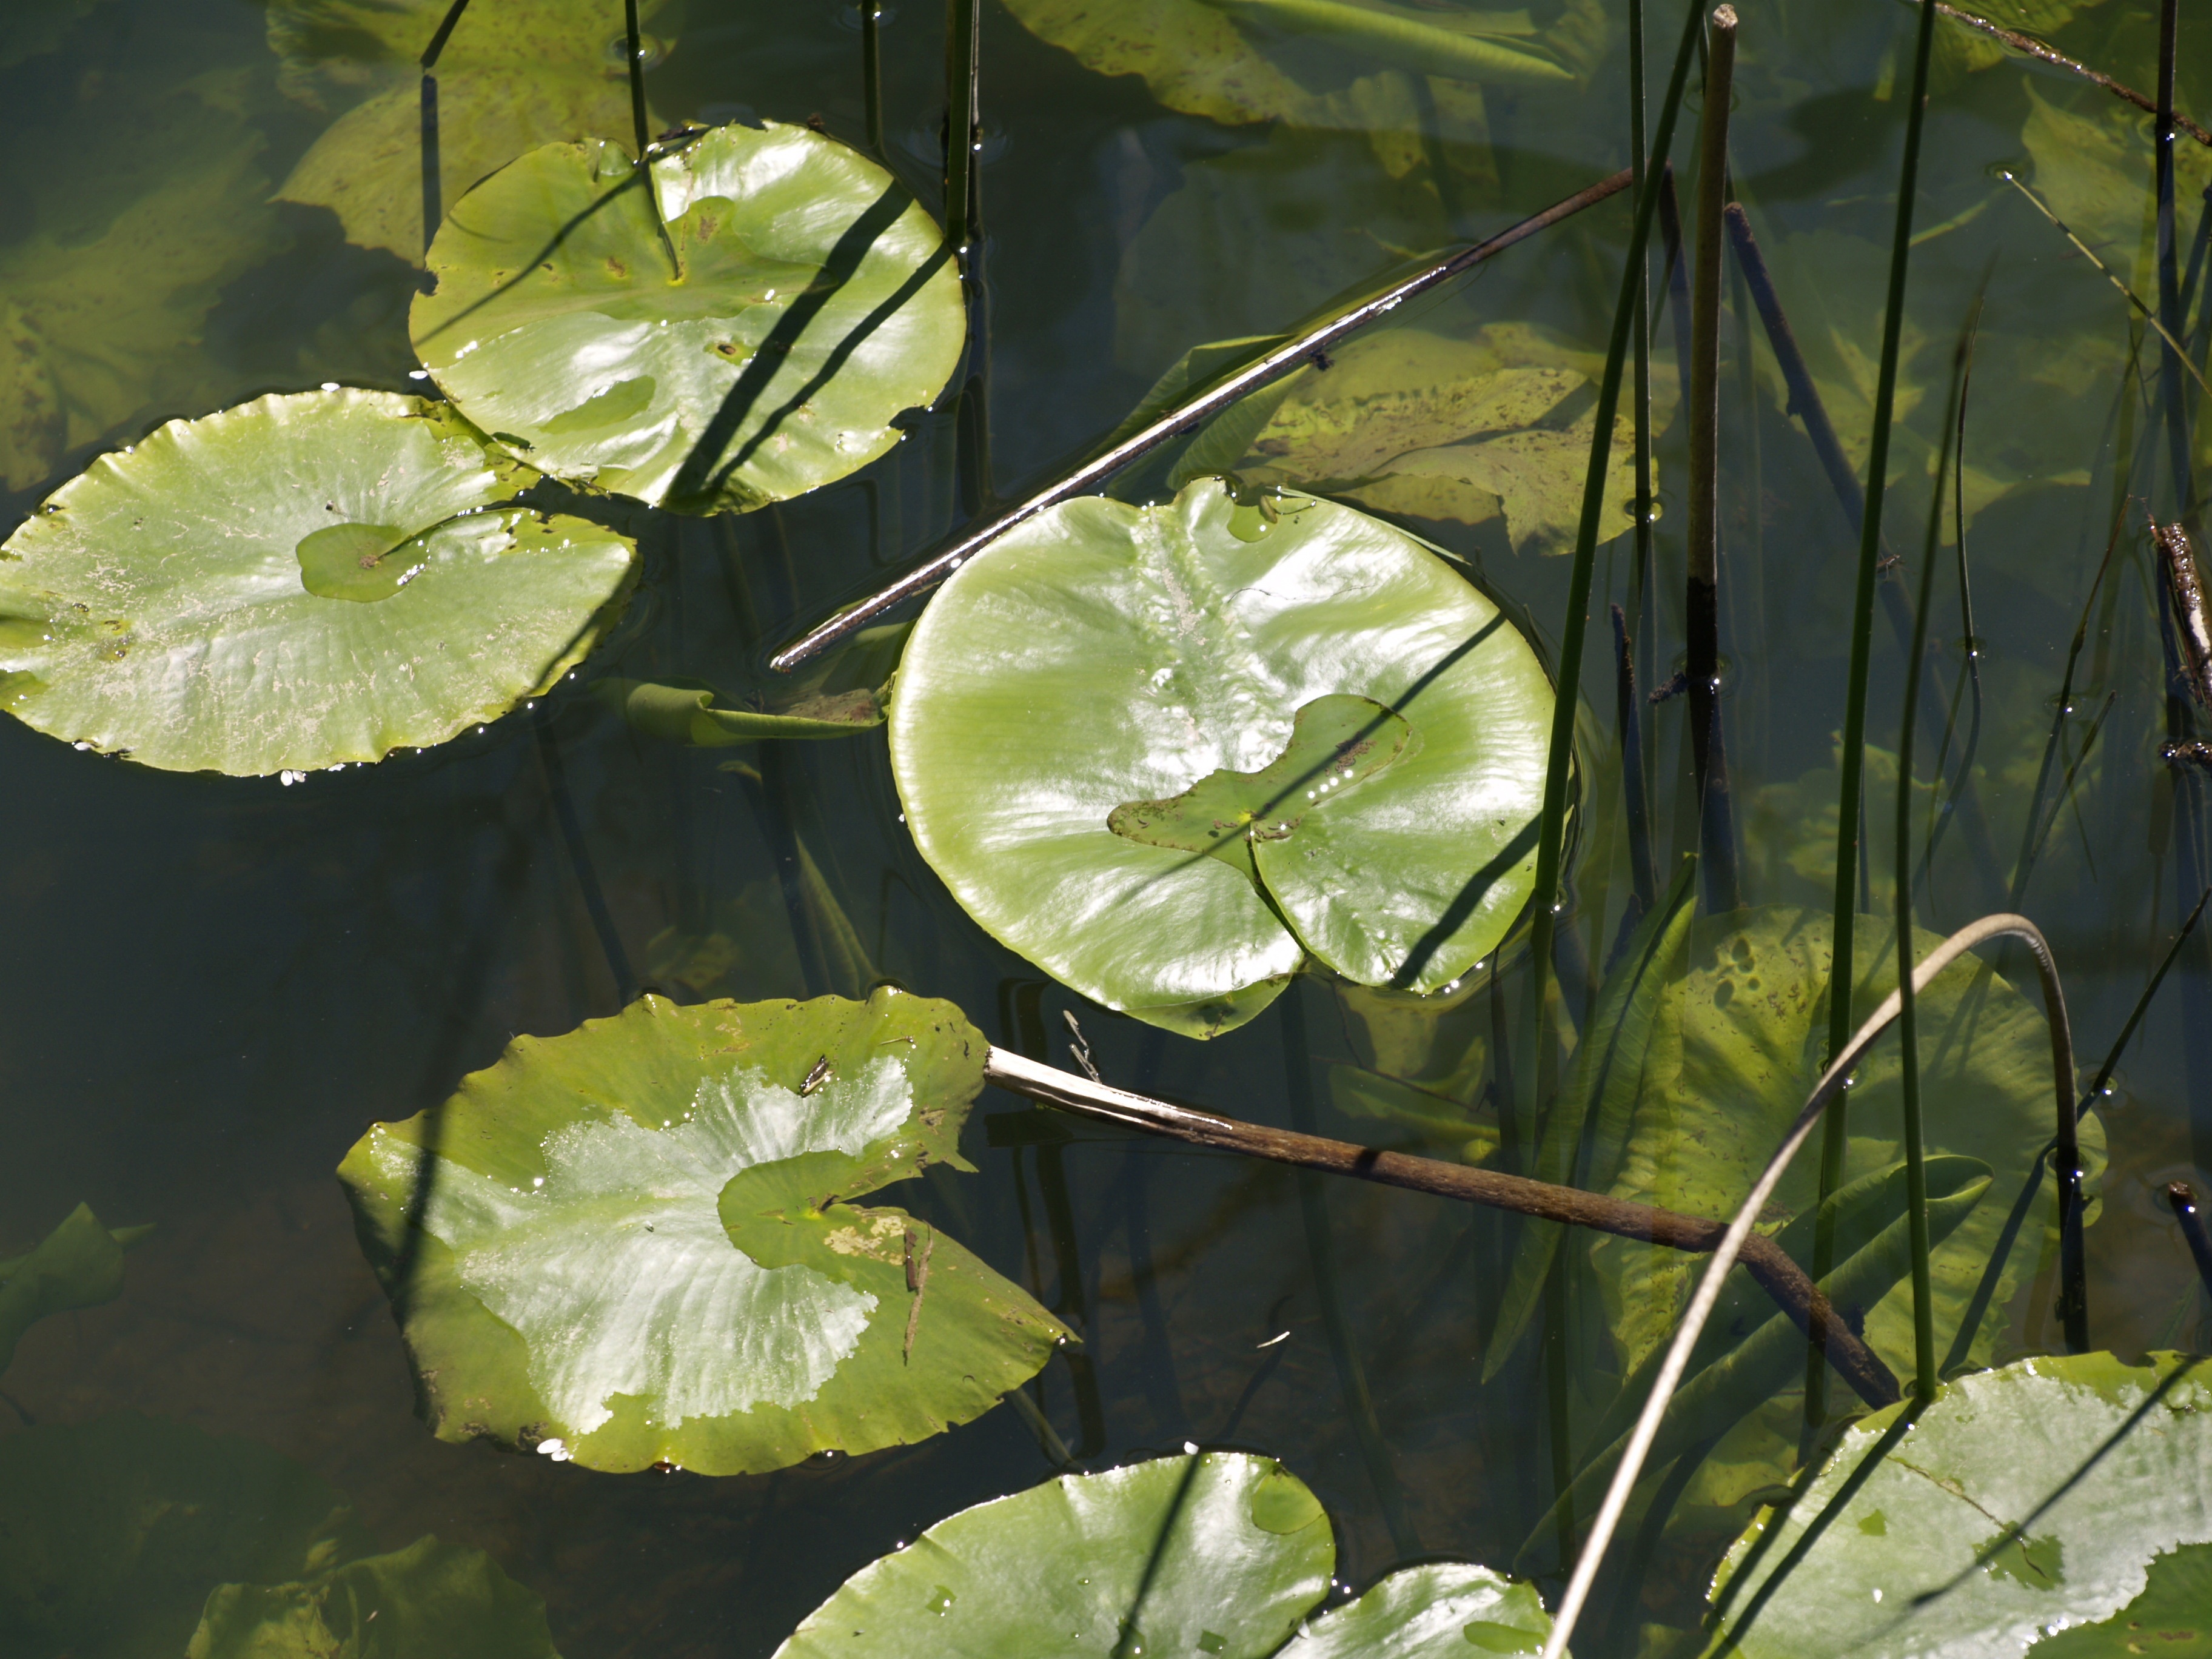
nature, plant, leaf, flower, pond, green, produce, botany, garden, aquatic plant, flora, water lily, flowering plant, plant stem, land plant